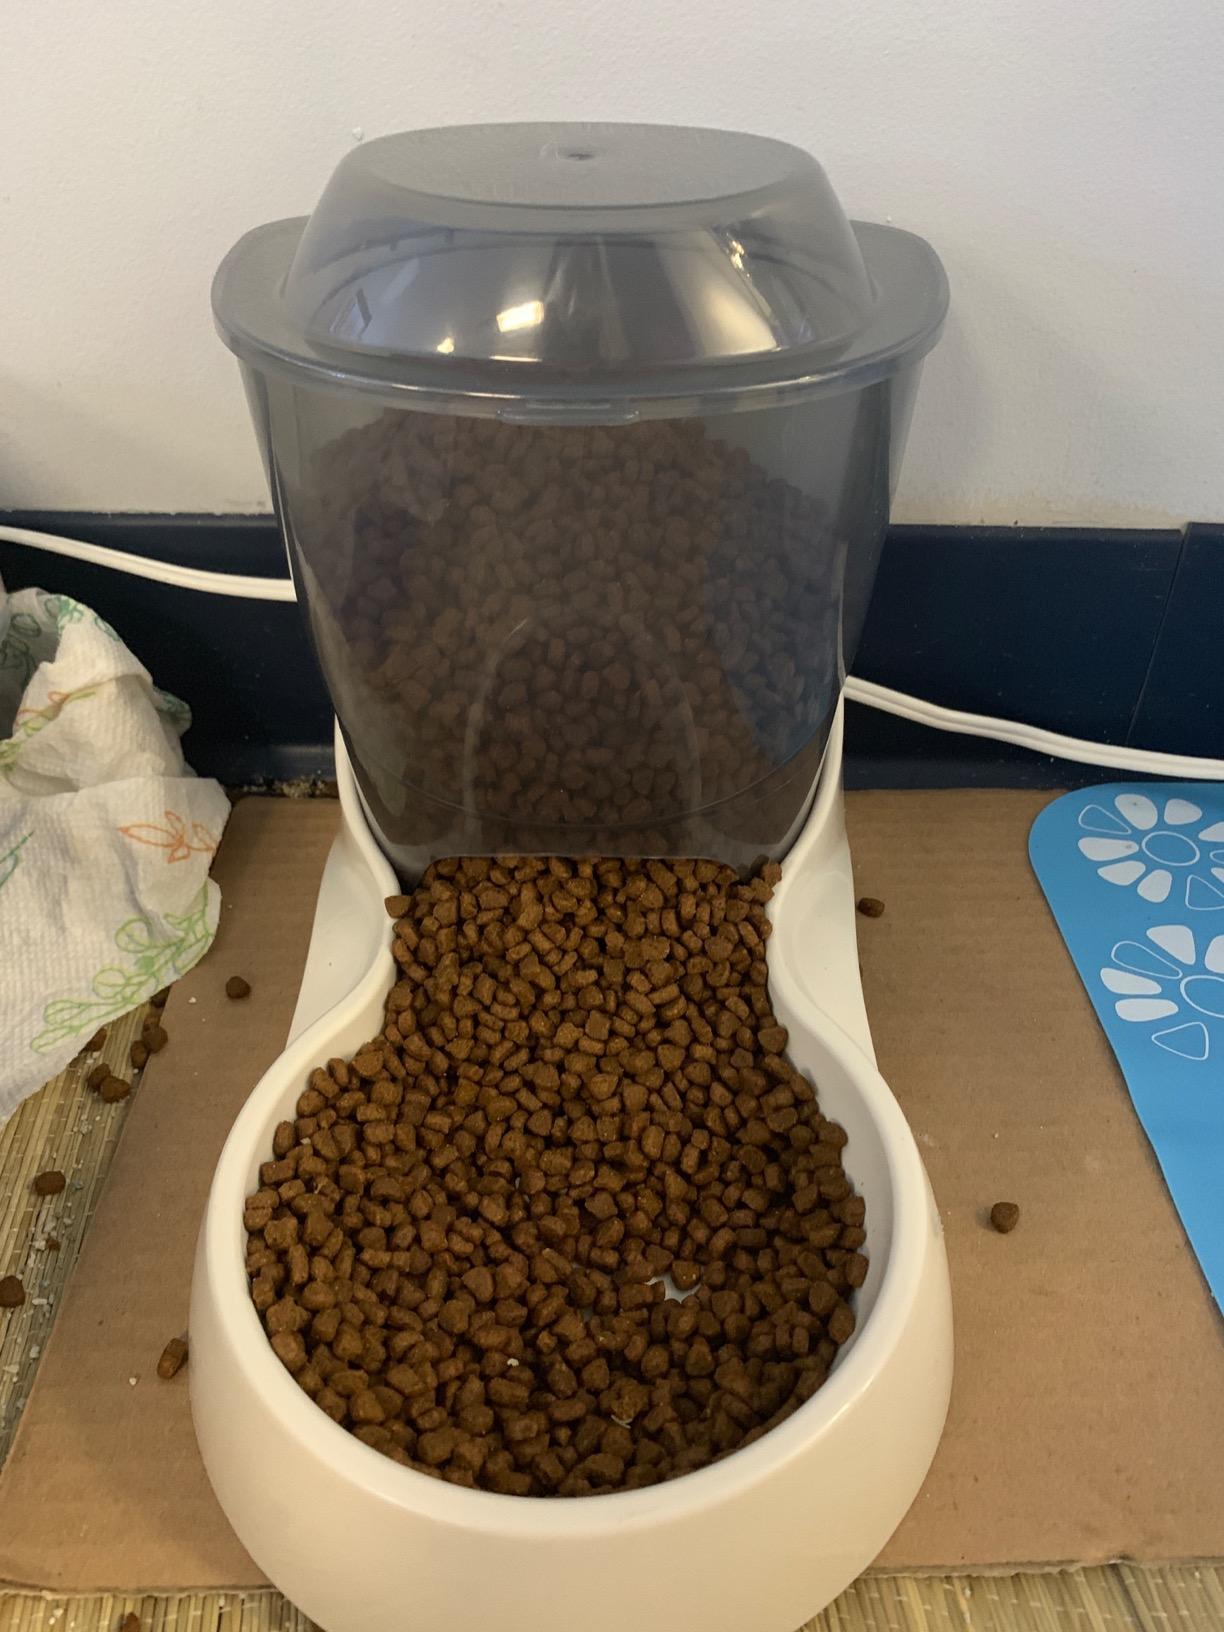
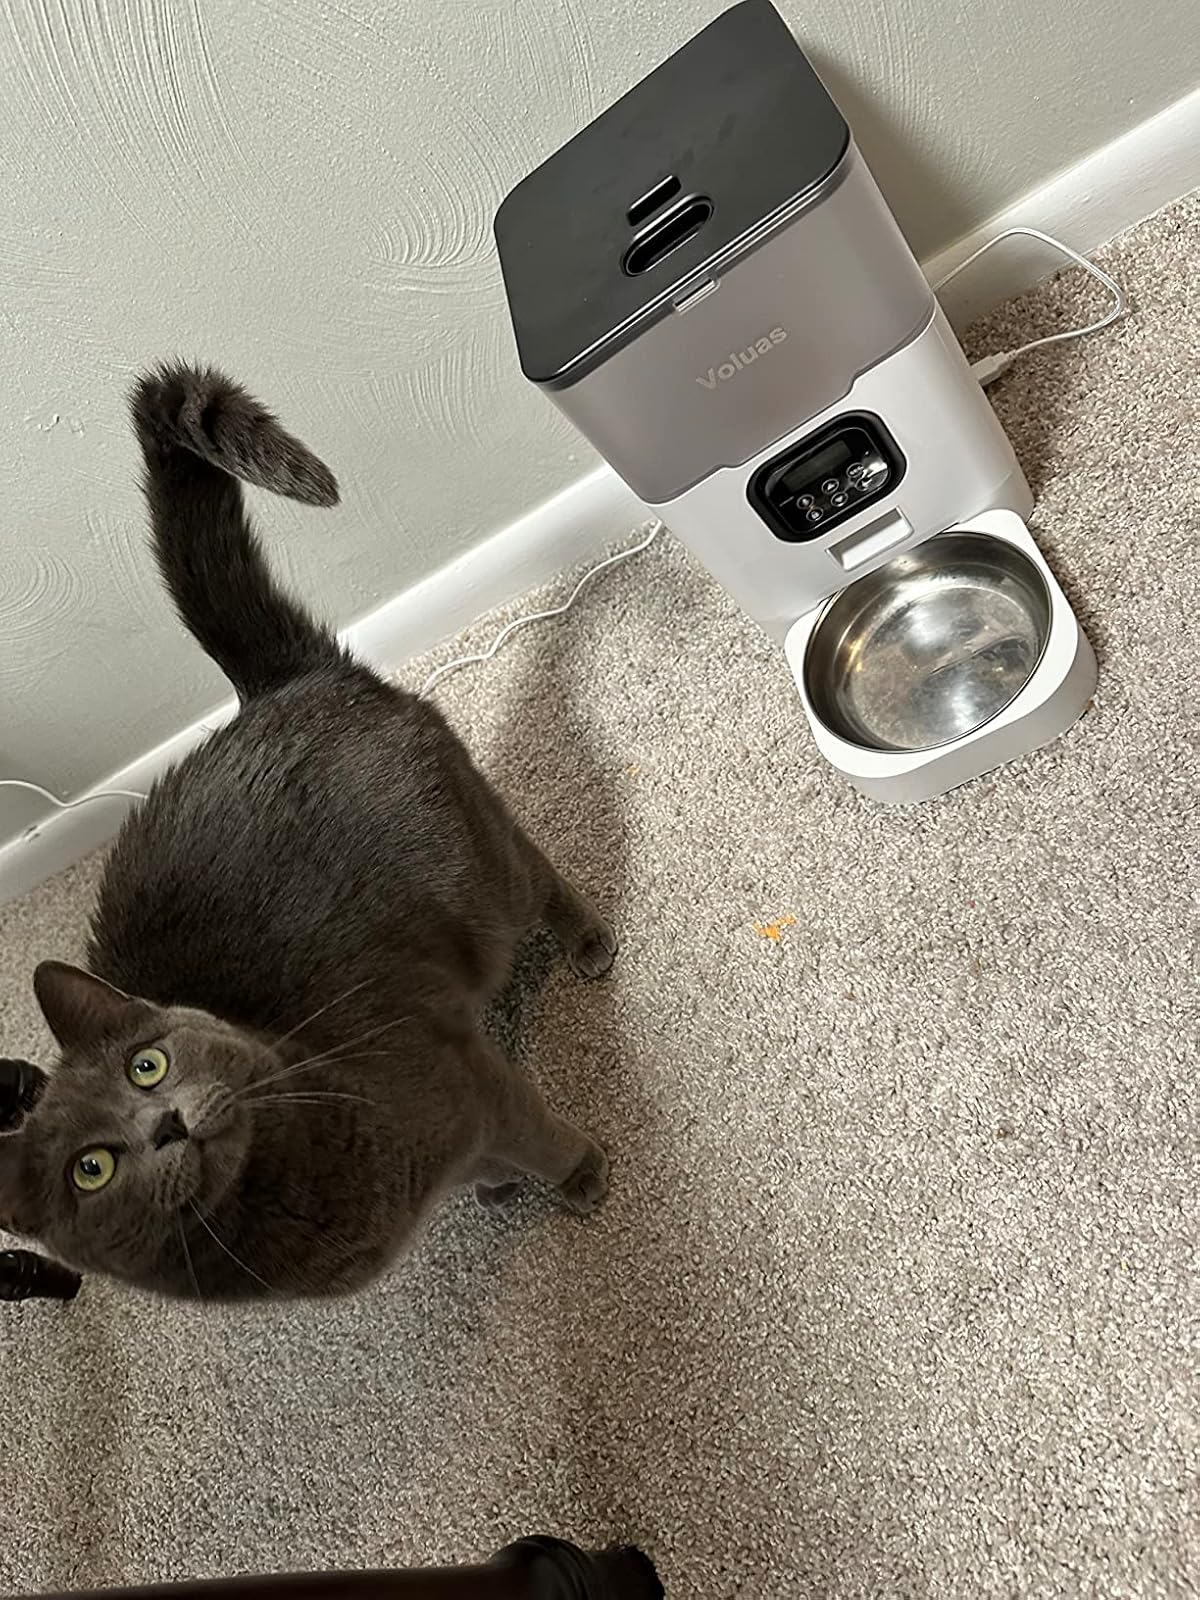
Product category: items_feeder
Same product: no